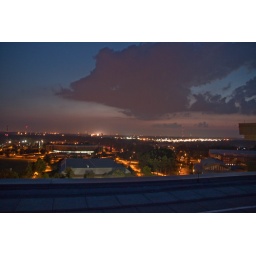
Best seat in the house for fireworks in Lansing.